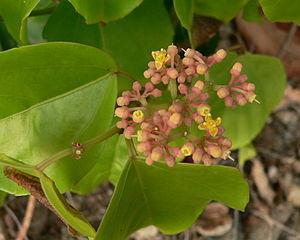
Cissus_verticillata, Guadeloupe
Cissus verticillata, appelée liane molle ou liane a de l'eau aux Antilles françaises ou liane brûlante aux Saintes, est une liane de la famille des Vitaceae, à tiges assez succulentes, originaire des Antilles, du Mexique, d'Amérique centrale et du nord de l'Amérique du Sud.